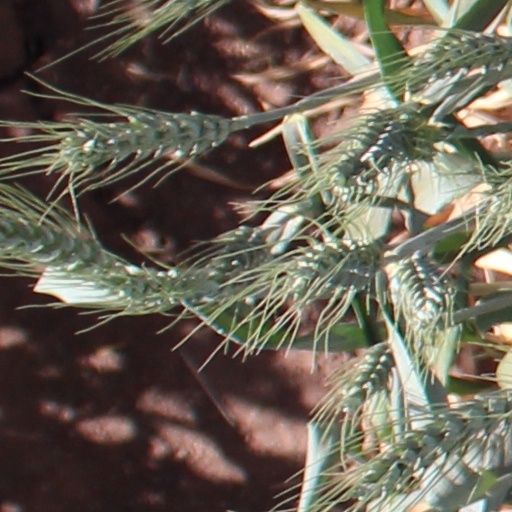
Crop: wheat